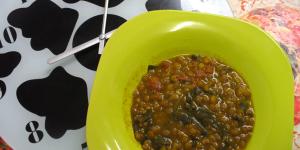
lentejas indias con espinacas